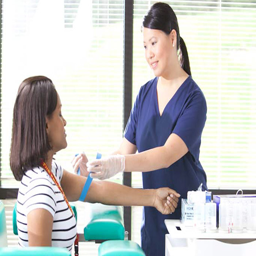
a nurse prepares to draw blood from a female veteran